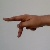
The image shows a hand gesture representing the letter 'P' in Indian Sign Language.